Victoria Butterfly Gardens

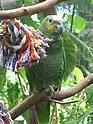

The Victoria Butterfly Gardens is located in the Greater Victoria region of Brentwood Bay, British Columbia, Canada. It is one of the most popular tourist sites in the Victoria area. The Victoria Butterfly Gardens are known for having different species of butterflies and moths in their indoor facility, as well as birds, fishes, frogs, an iguana, geckoes and tortoises, along with the newly added Insectarium. The Gardens is closed Christmas day.